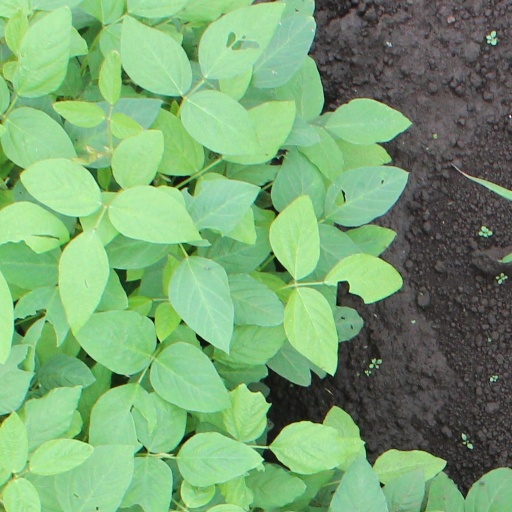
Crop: soybean